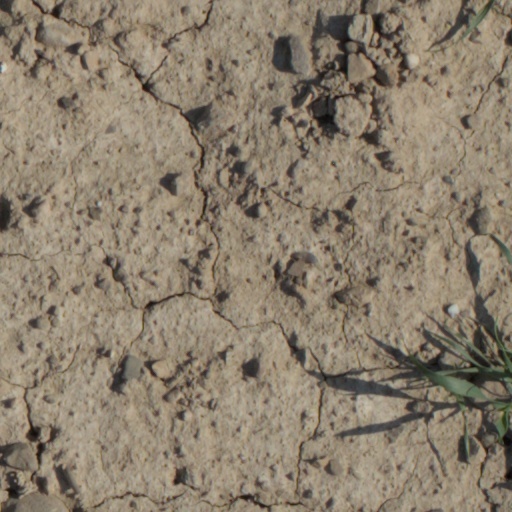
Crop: wheat